Maiju Gebhard

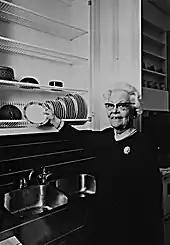
Maiju Gebhard

Maiju Gebhard (September 15, 1896, in Helsinki – July 18, 1986, in Helsinki) was a Finnish inventor who invented the dish drying cabinet as the head of the household department at the Finnish Work Efficiency Institute in 1944 and 1945. She was the only child of economist Hannes Gebhard and politician Hedvig Gebhard.